Izukyū Shimoda Station

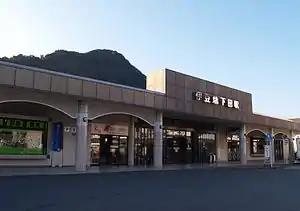
Exterior of Izukyū-Shimoda Station in November 2008

Izukyū-Shimoda Station forms the southern terminus of the Izu Kyūkō Line, and is located 45.7 kilometers from the northern terminus of the line and is 62.6 kilometers from .